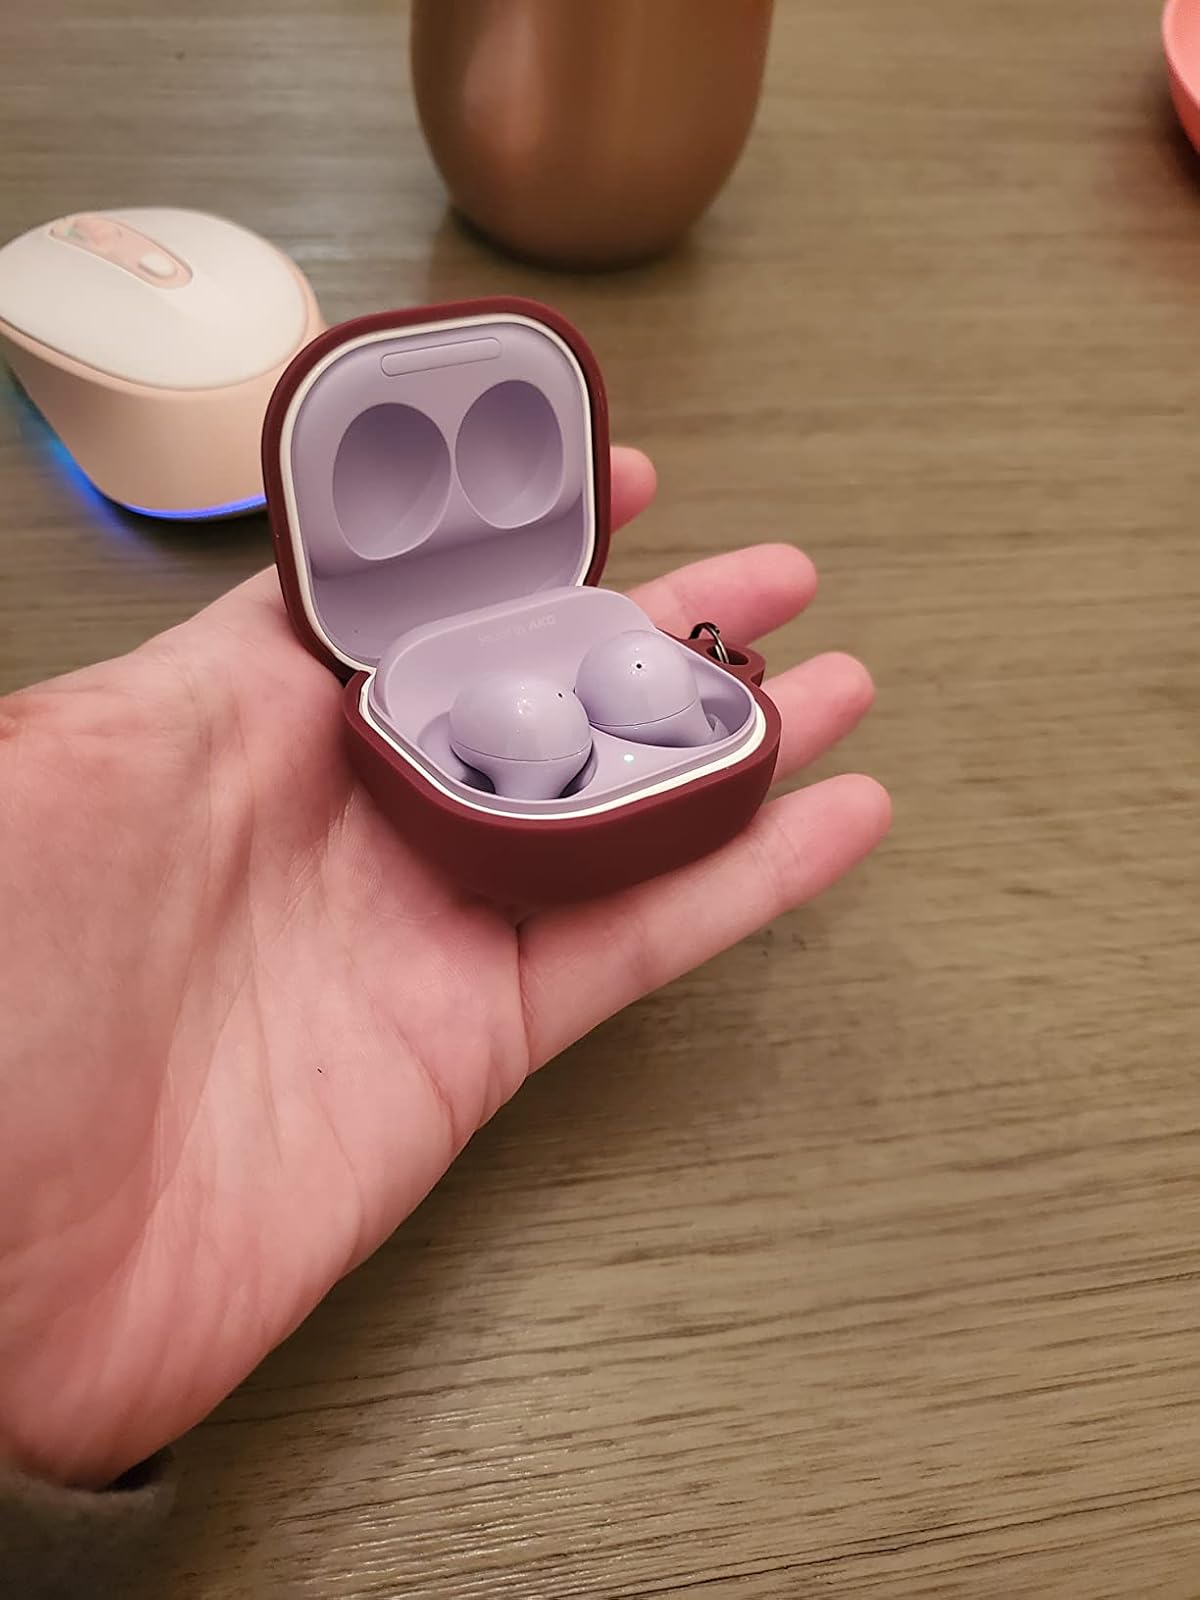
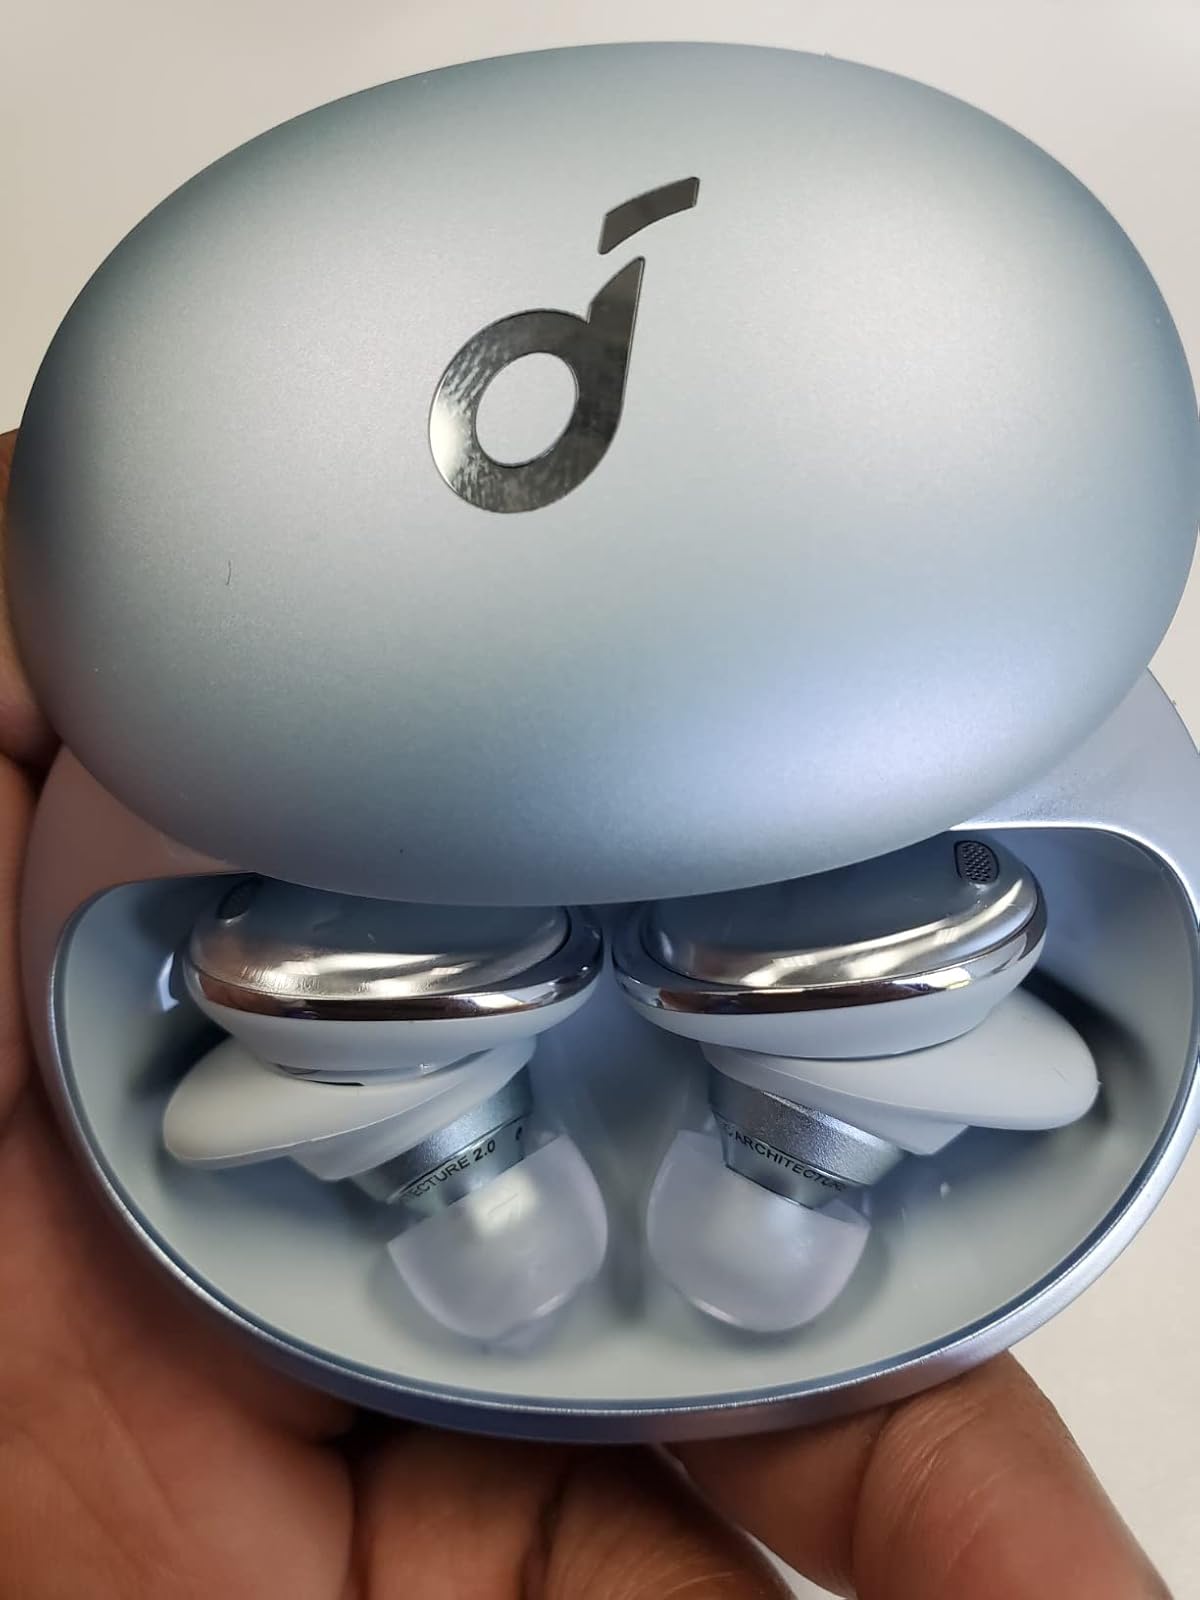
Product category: earbuds
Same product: no